Plant variety (law)

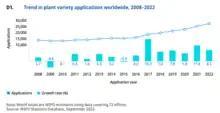
Plant variety applications by region, 2012 and 2022. WIPI 2023.

Plant variety is a legal term, following the International Union for the Protection of New Varieties of Plants (UPOV) Convention. Recognition of a cultivated plant (a cultivar) as a "variety" in this particular sense provides its breeder with some legal protection, so-called plant breeders' rights, depending to some extent on the internal legislation of the UPOV signatory countries, such as the Plant Variety Protection Act in the US.